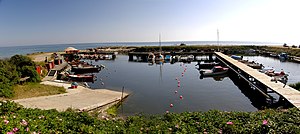
Boderne (Åker Sogn)
Bodernes havn
Boderne er et fiskerleje på Bornholms syd-øst kyst ca 5 km syd for Aakirkeby. Boderne havn er en lille privat havn med få gæstepladser.